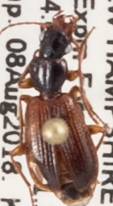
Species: Cymindis neglecta
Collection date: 2018-08-08
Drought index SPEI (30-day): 0.9
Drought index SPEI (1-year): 0.03
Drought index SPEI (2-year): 0.39